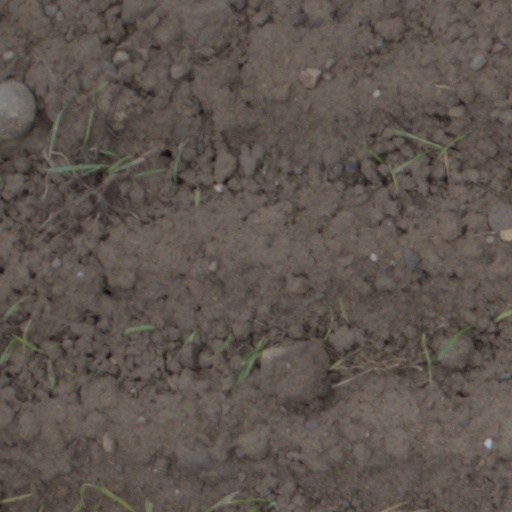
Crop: wheat